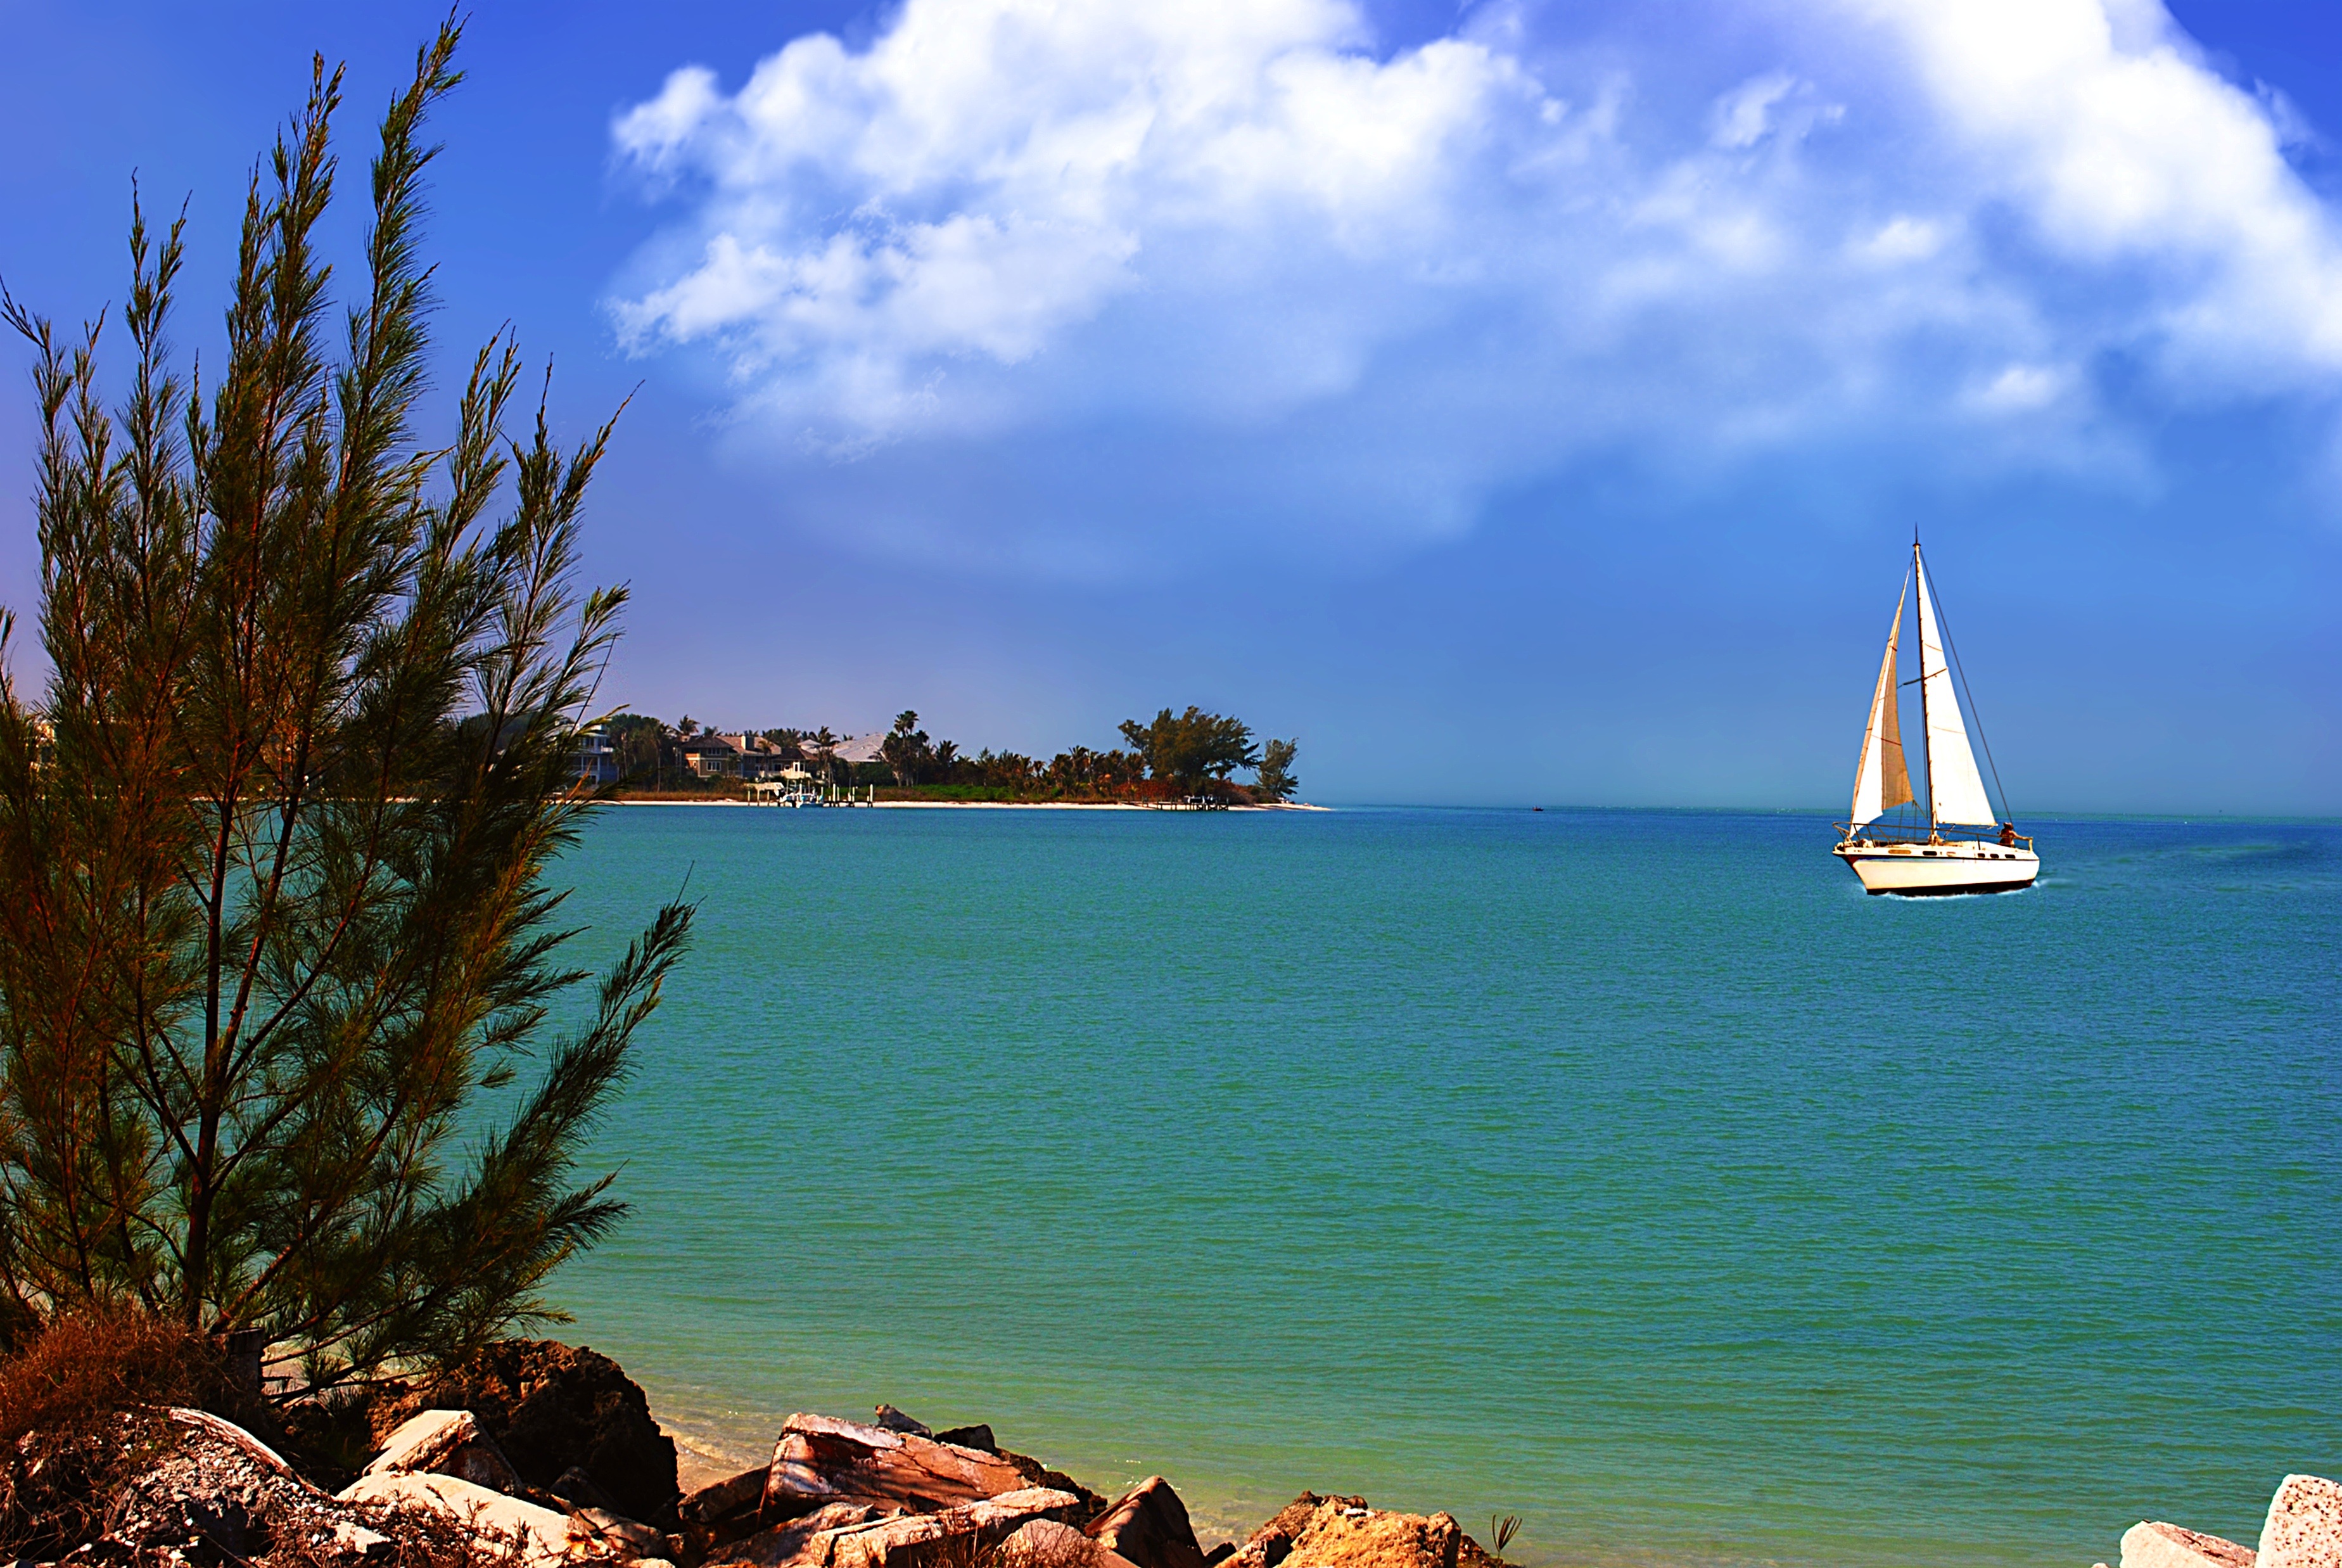
beach, sea, coast, water, ocean, horizon, cloud, sky, sunset, boat, sunlight, shore, wave, vacation, dusk, cove, reflection, vehicle, lagoon, bay, island, sailboat, body of water, sail, caribbean, tropics, cape, gulf of mexico, southwest florida